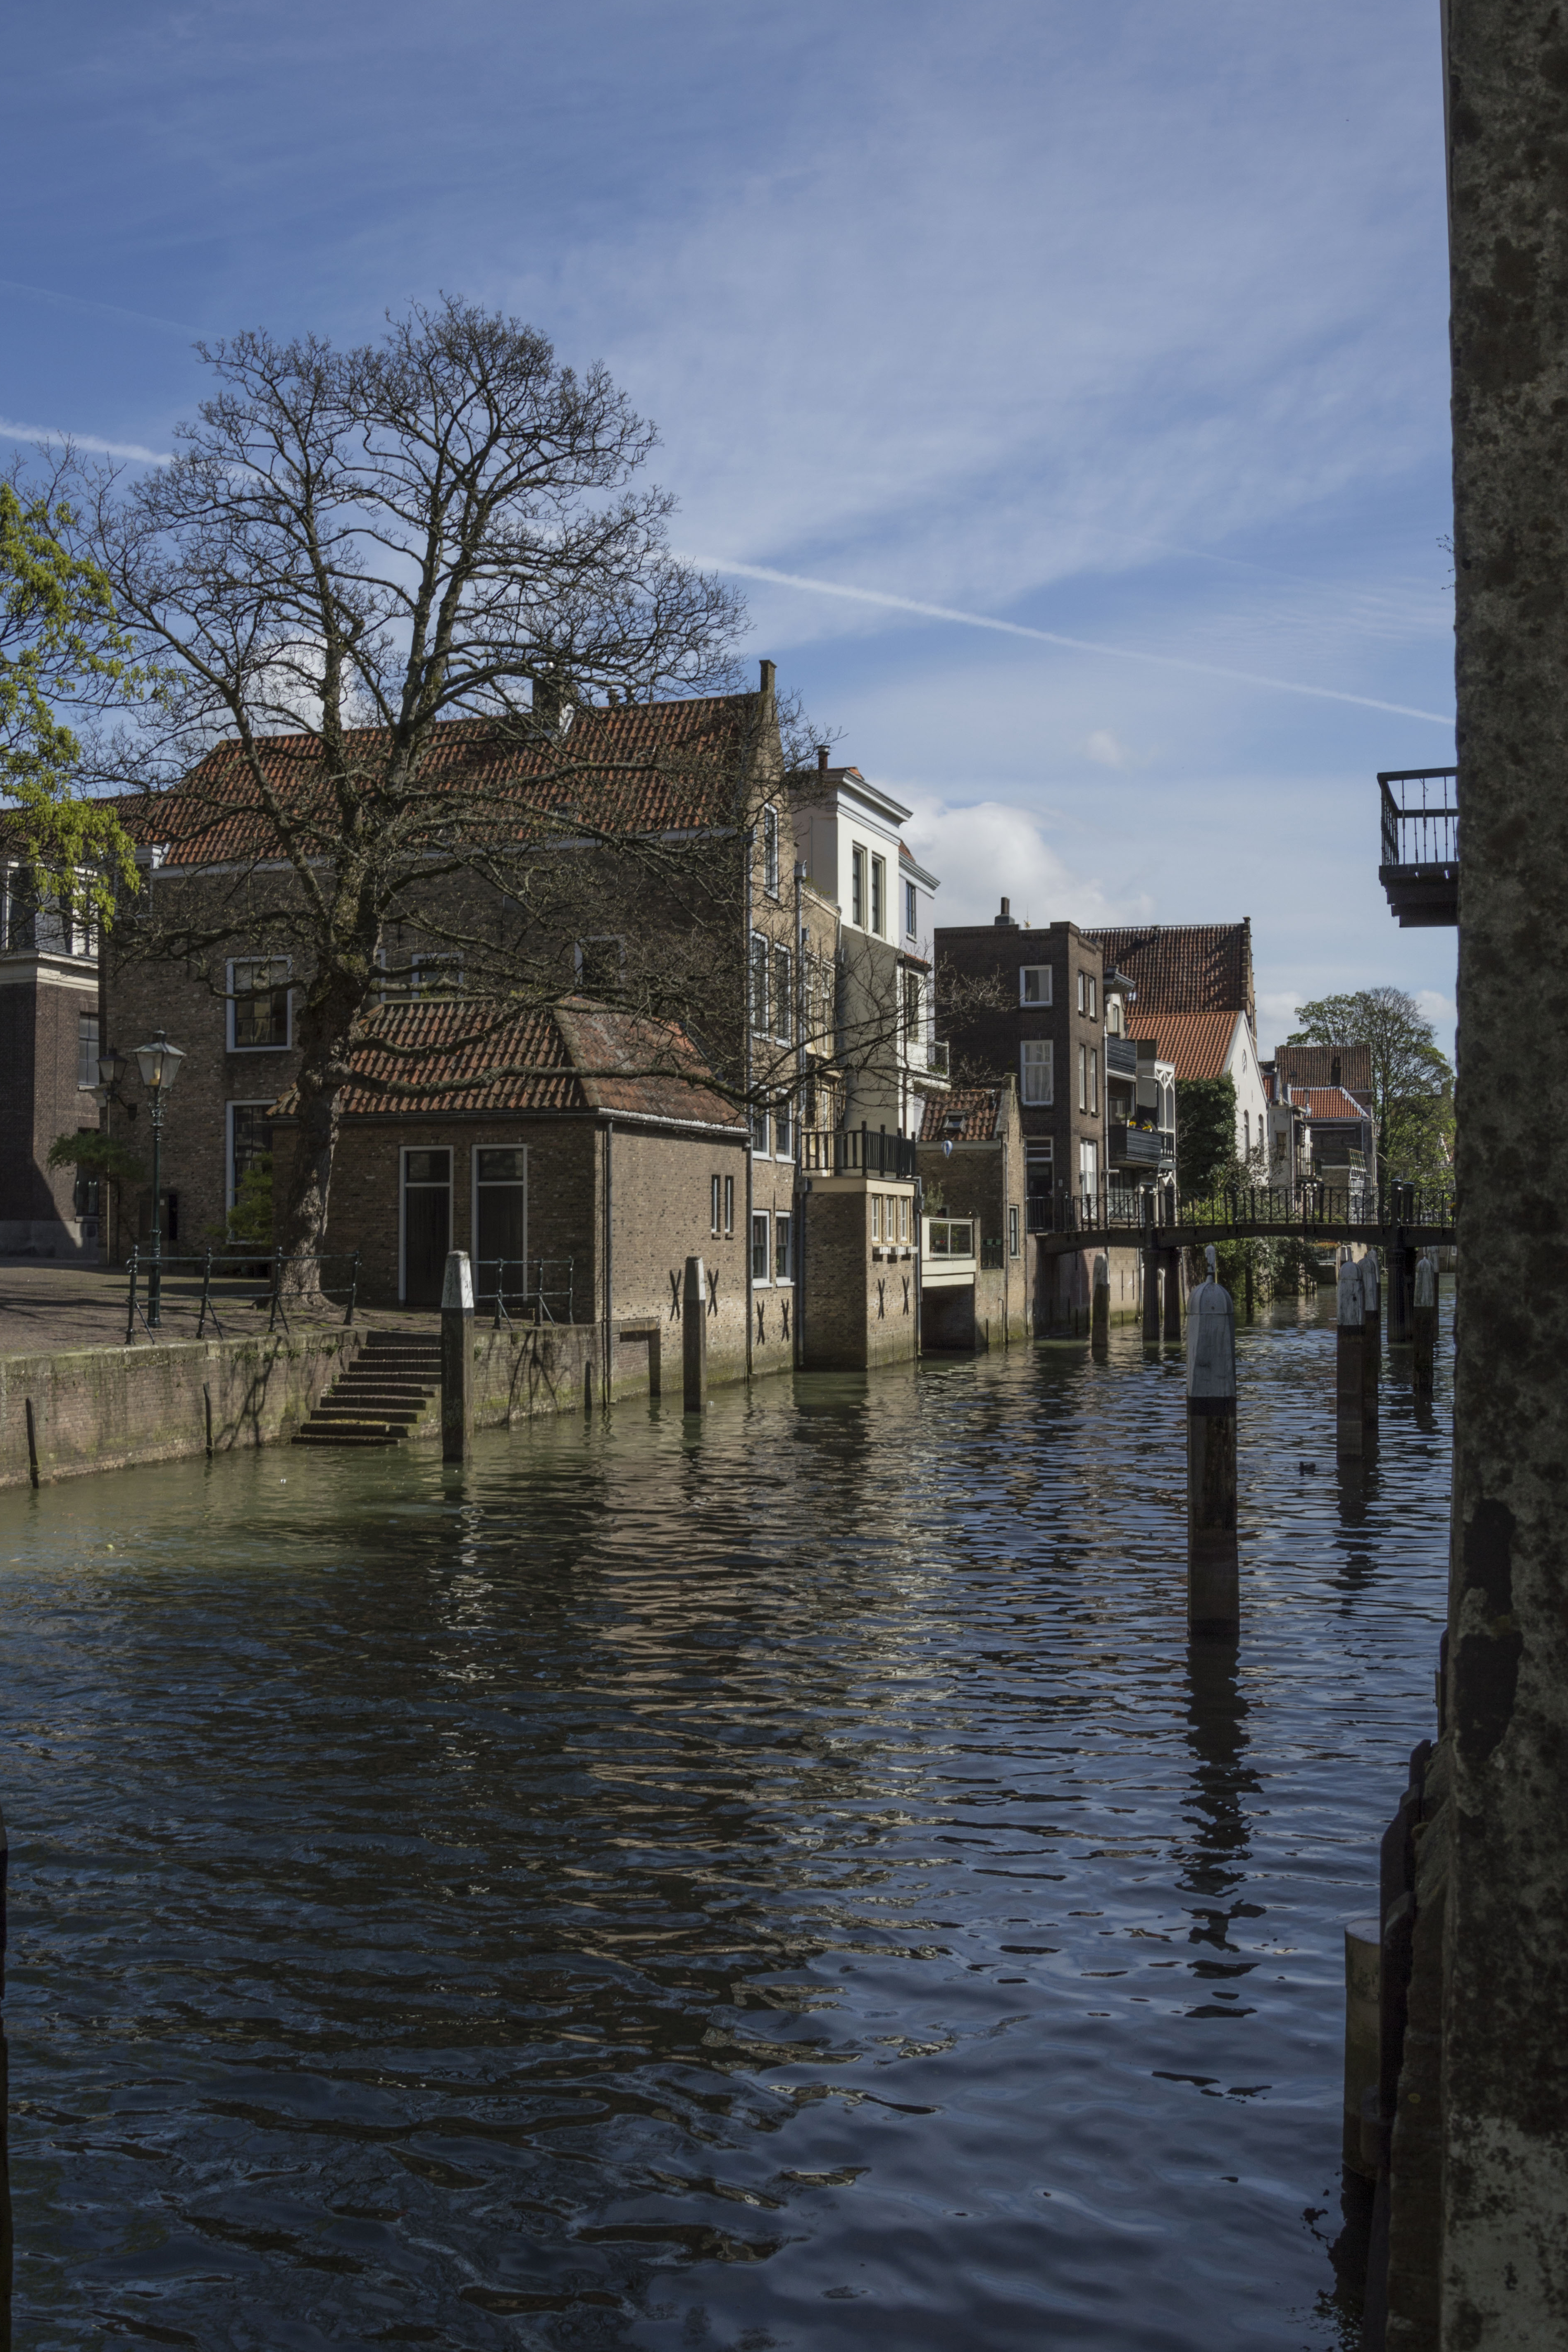
tree, water, outdoor, architecture, photography, house, town, van, building, urban, river, canal, photo, cityscape, reflection, nikon, historic, tourism, waterway, holland, nederland, netherlands, dutch, outdoorphotography, picture, photograph, fotos, foto, fotografie, urbanphotography, geheugen, paulvandevelde, pdvandevelde, padagudaloma, landschapsfotografie, dordrecht, stadsfotografie, nederlandinfotos, historisch, stadswandeling, architectuur, pvdvfotografie, pdvandeveldedordrecht, diep, rondjedordt, dedordtevaer, voorstraathaven, pottenkade, dutchphotography, nederlandsefotografie, dutchphotogaraphy, totallydutch, fotografienederland, hollandsefotografie, fotografieholland, dordtmonumenteel, fotosdordrecht, fotosvandordrecht, erfgoedcentrumdiep, openmonumentendag, fotovandeweek, dordrechtmonumenteel, pelserbrug